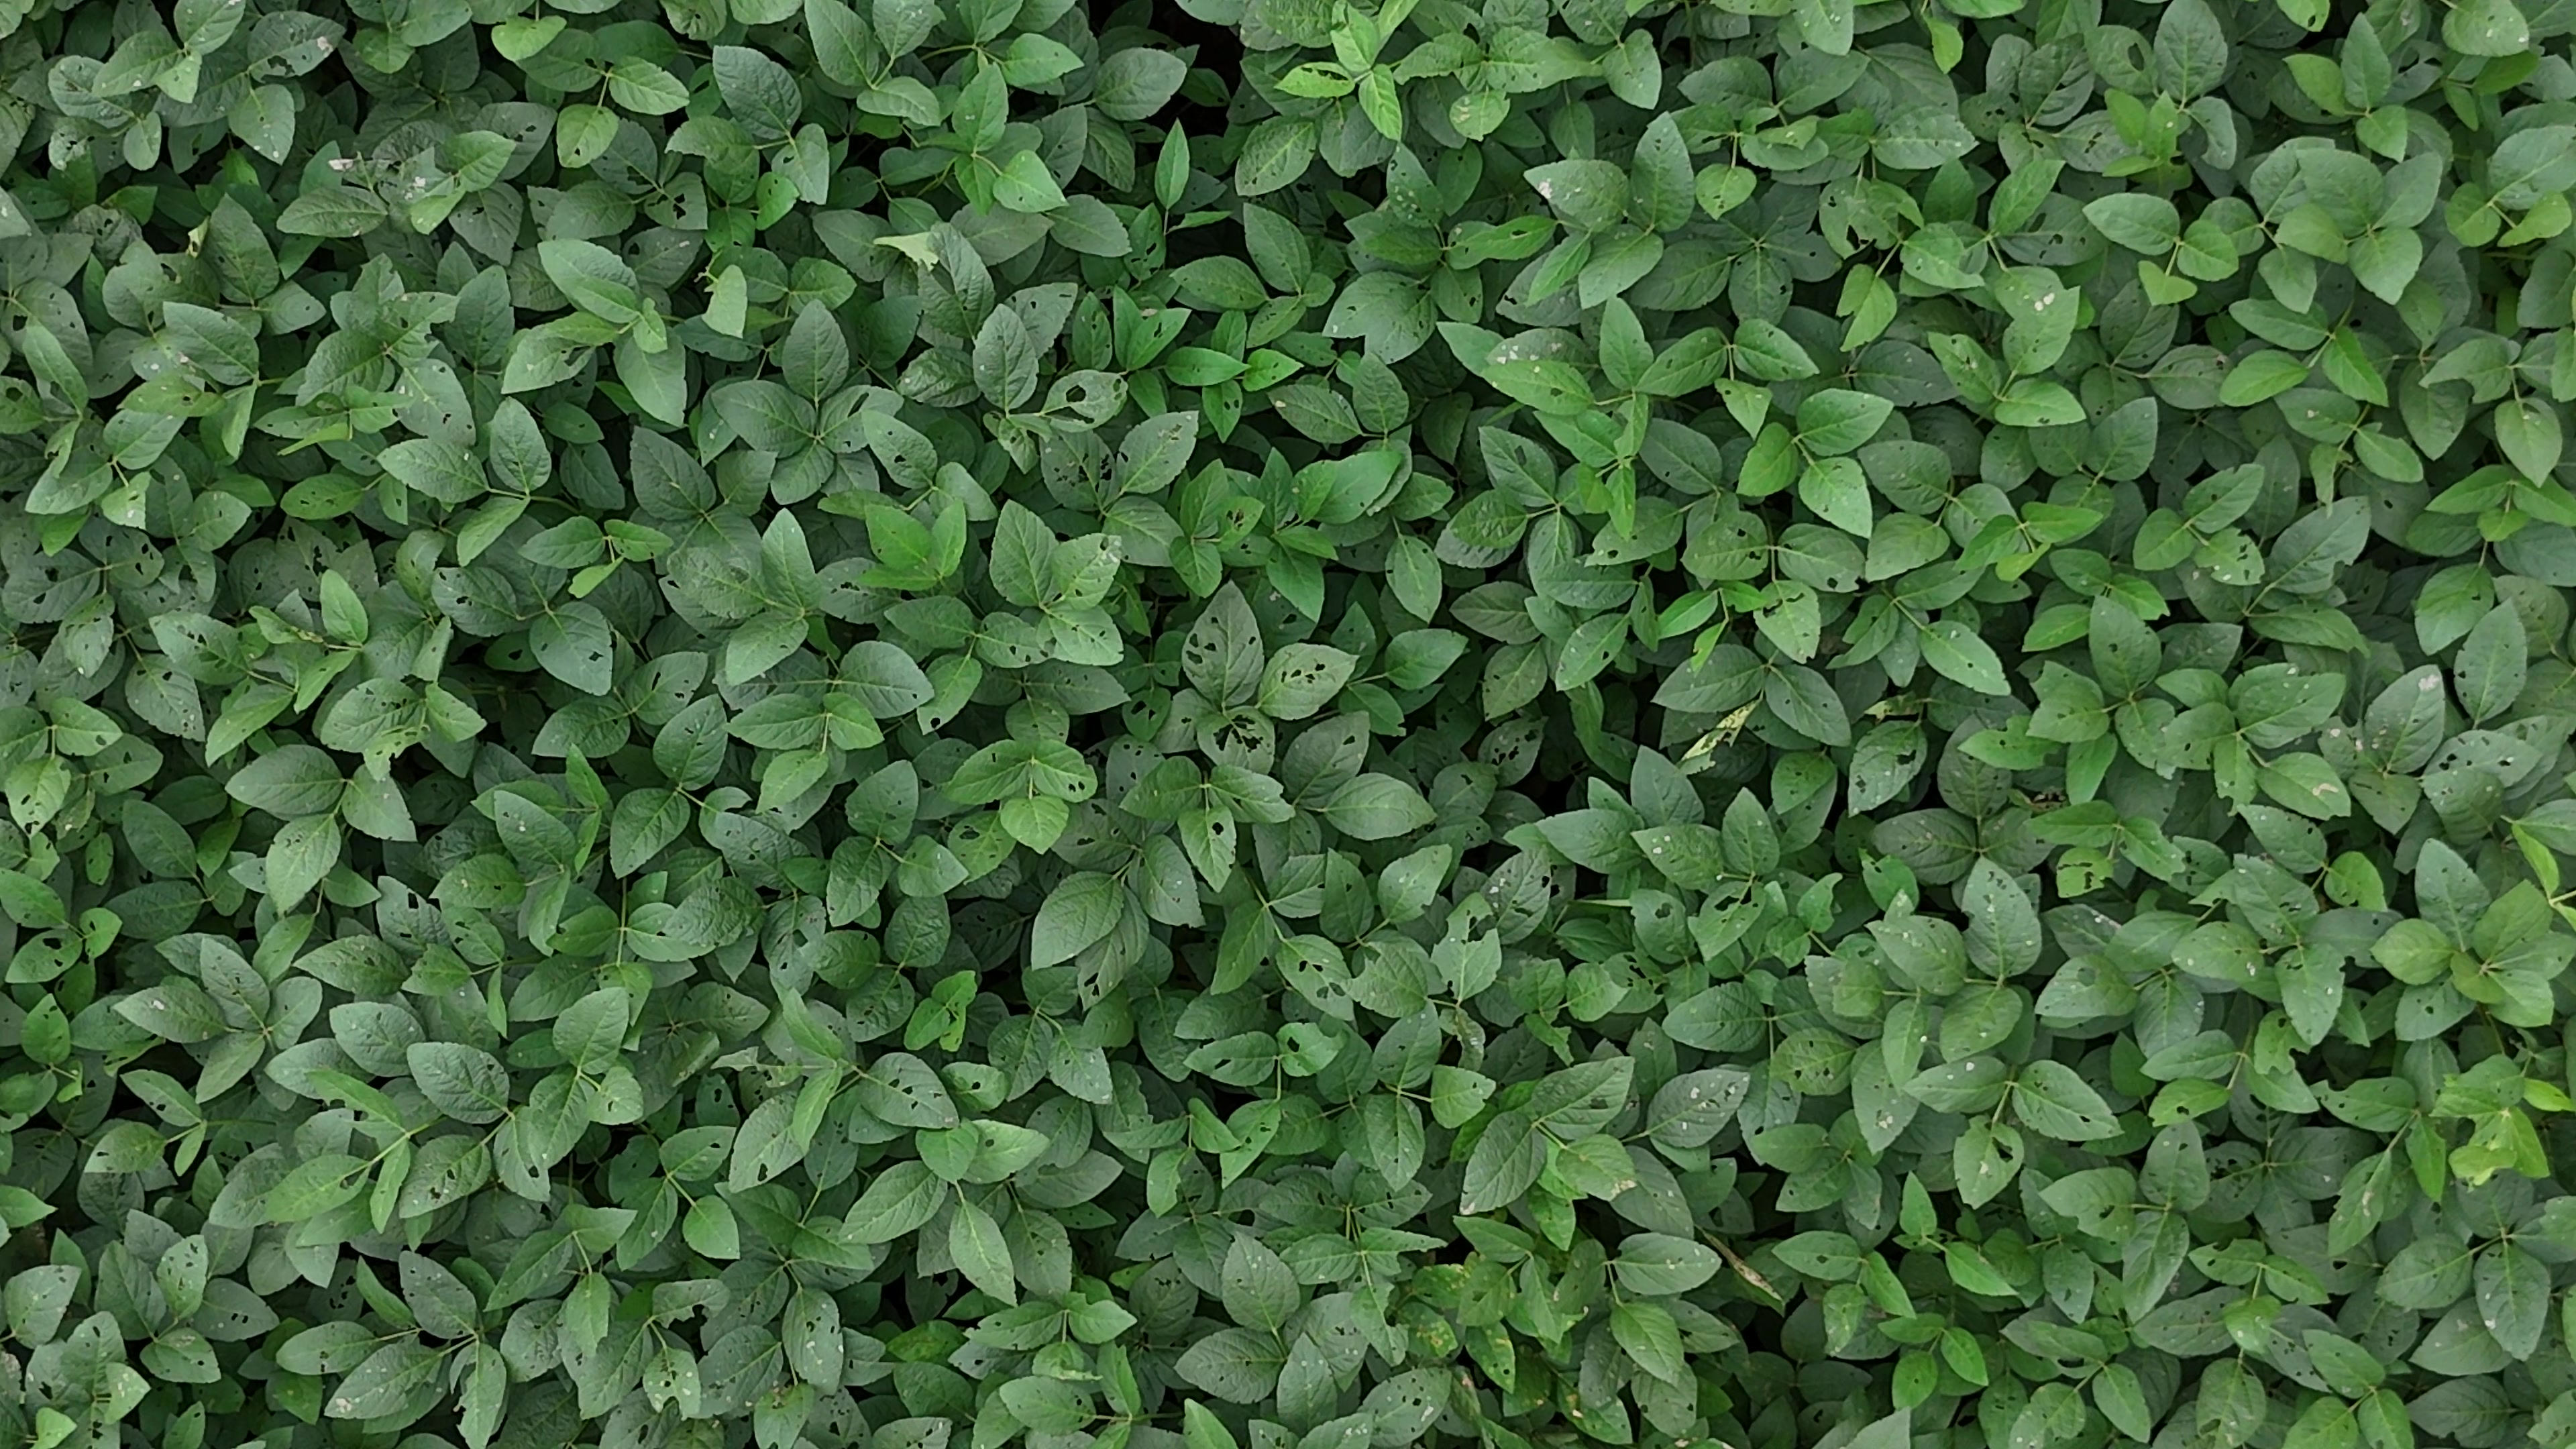
Label: Semilooper_Pest